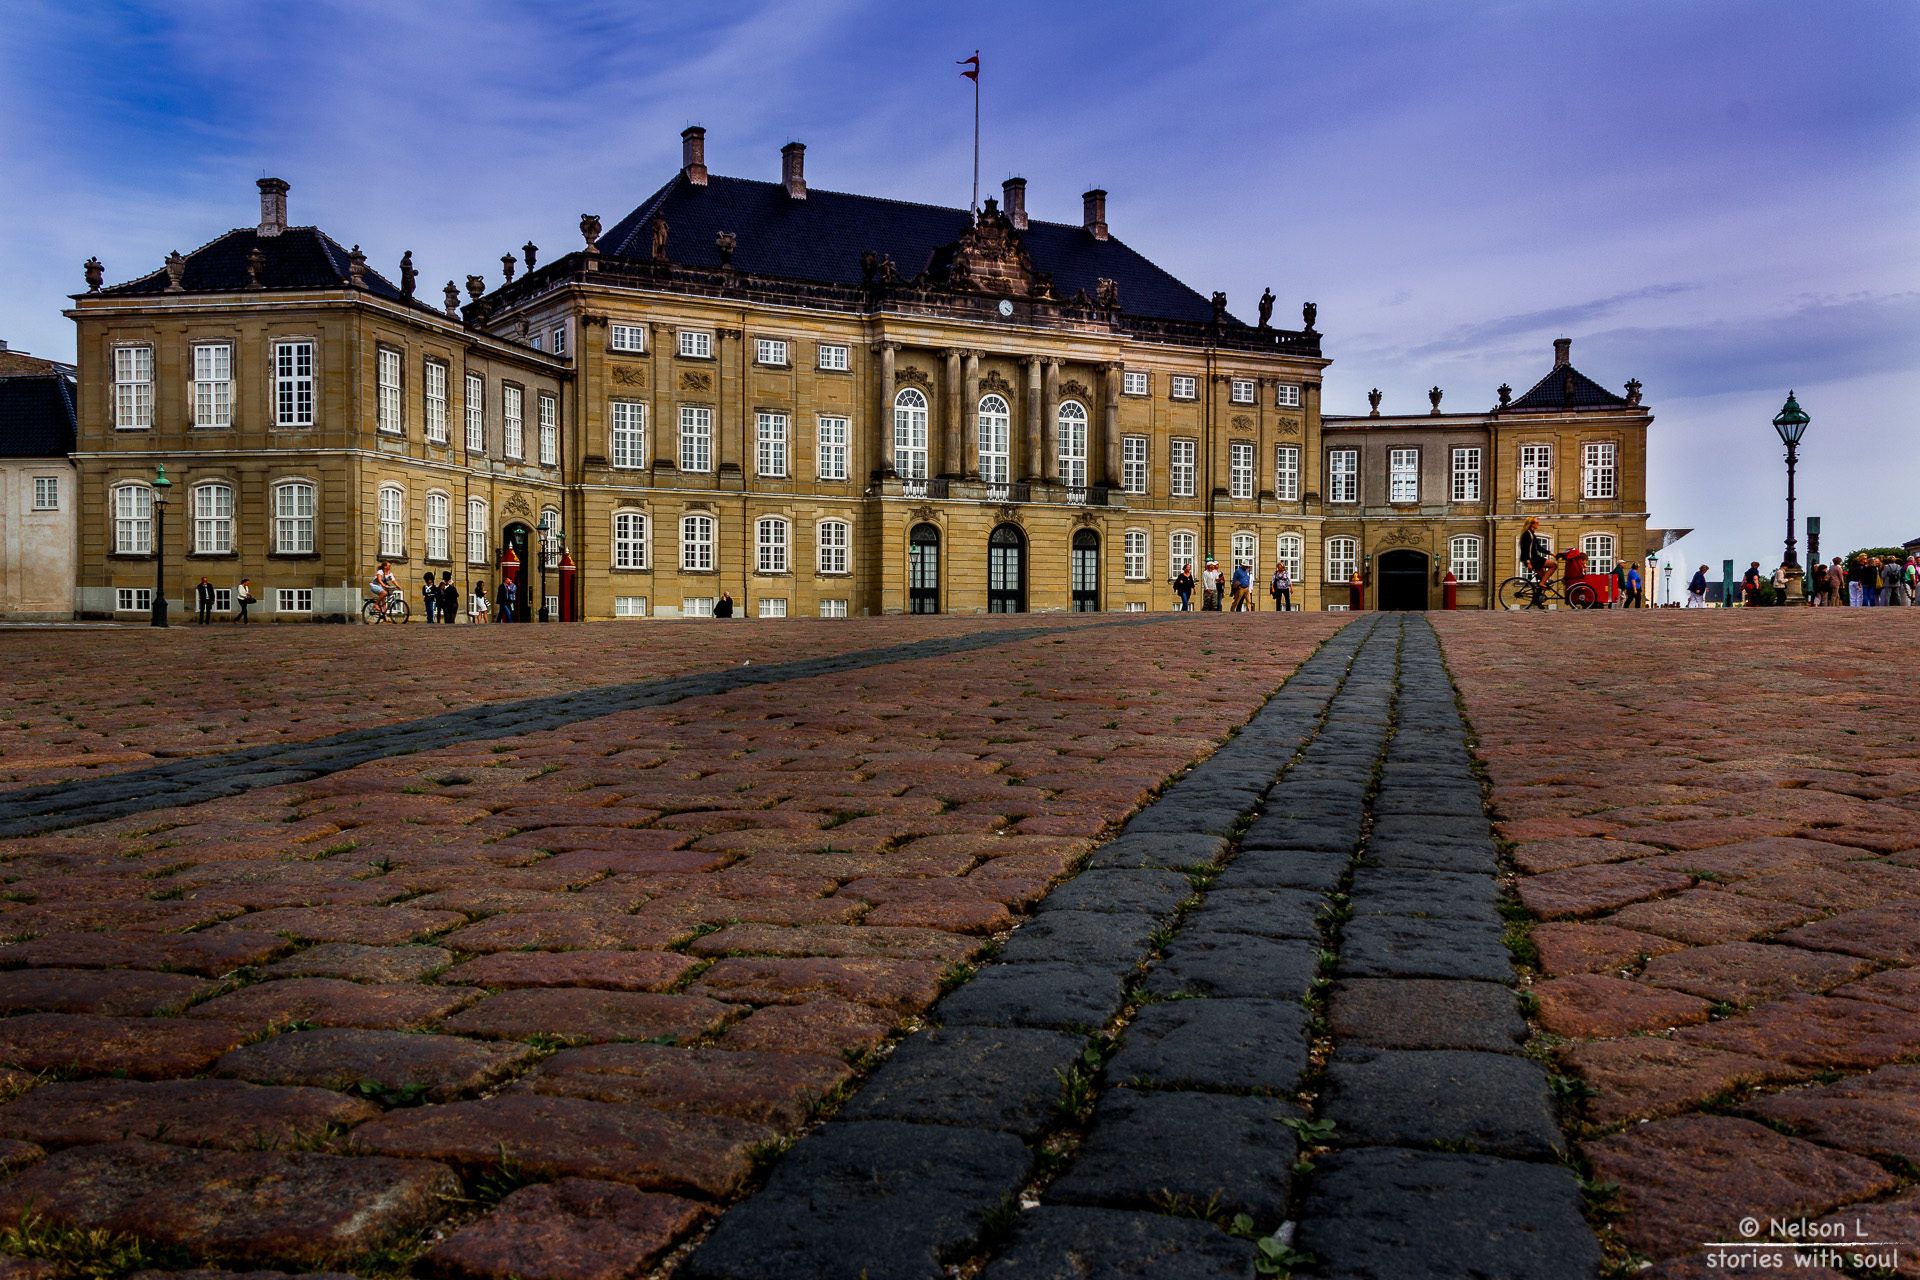
tree, creative, cloud, street, camera, photography, mansion, house, window, town, wind, building, chateau, palace, river, walkway, cityscape, explore, suburb, statue, evening, lens, flag, autumn, canon, castle, landmark, facade, waterway, flickr, 2014, best, solitary, moments, queen, saint, denmark, copenhagen, dinamarca, portugal, fotografie, scene, town square, estate, 600d, nelson, snap, interesting, most, moment, riverside, decisive, souls, bilding, lourenco, imponent, slot, ferias, prince, amalienborg, urban area, residential area